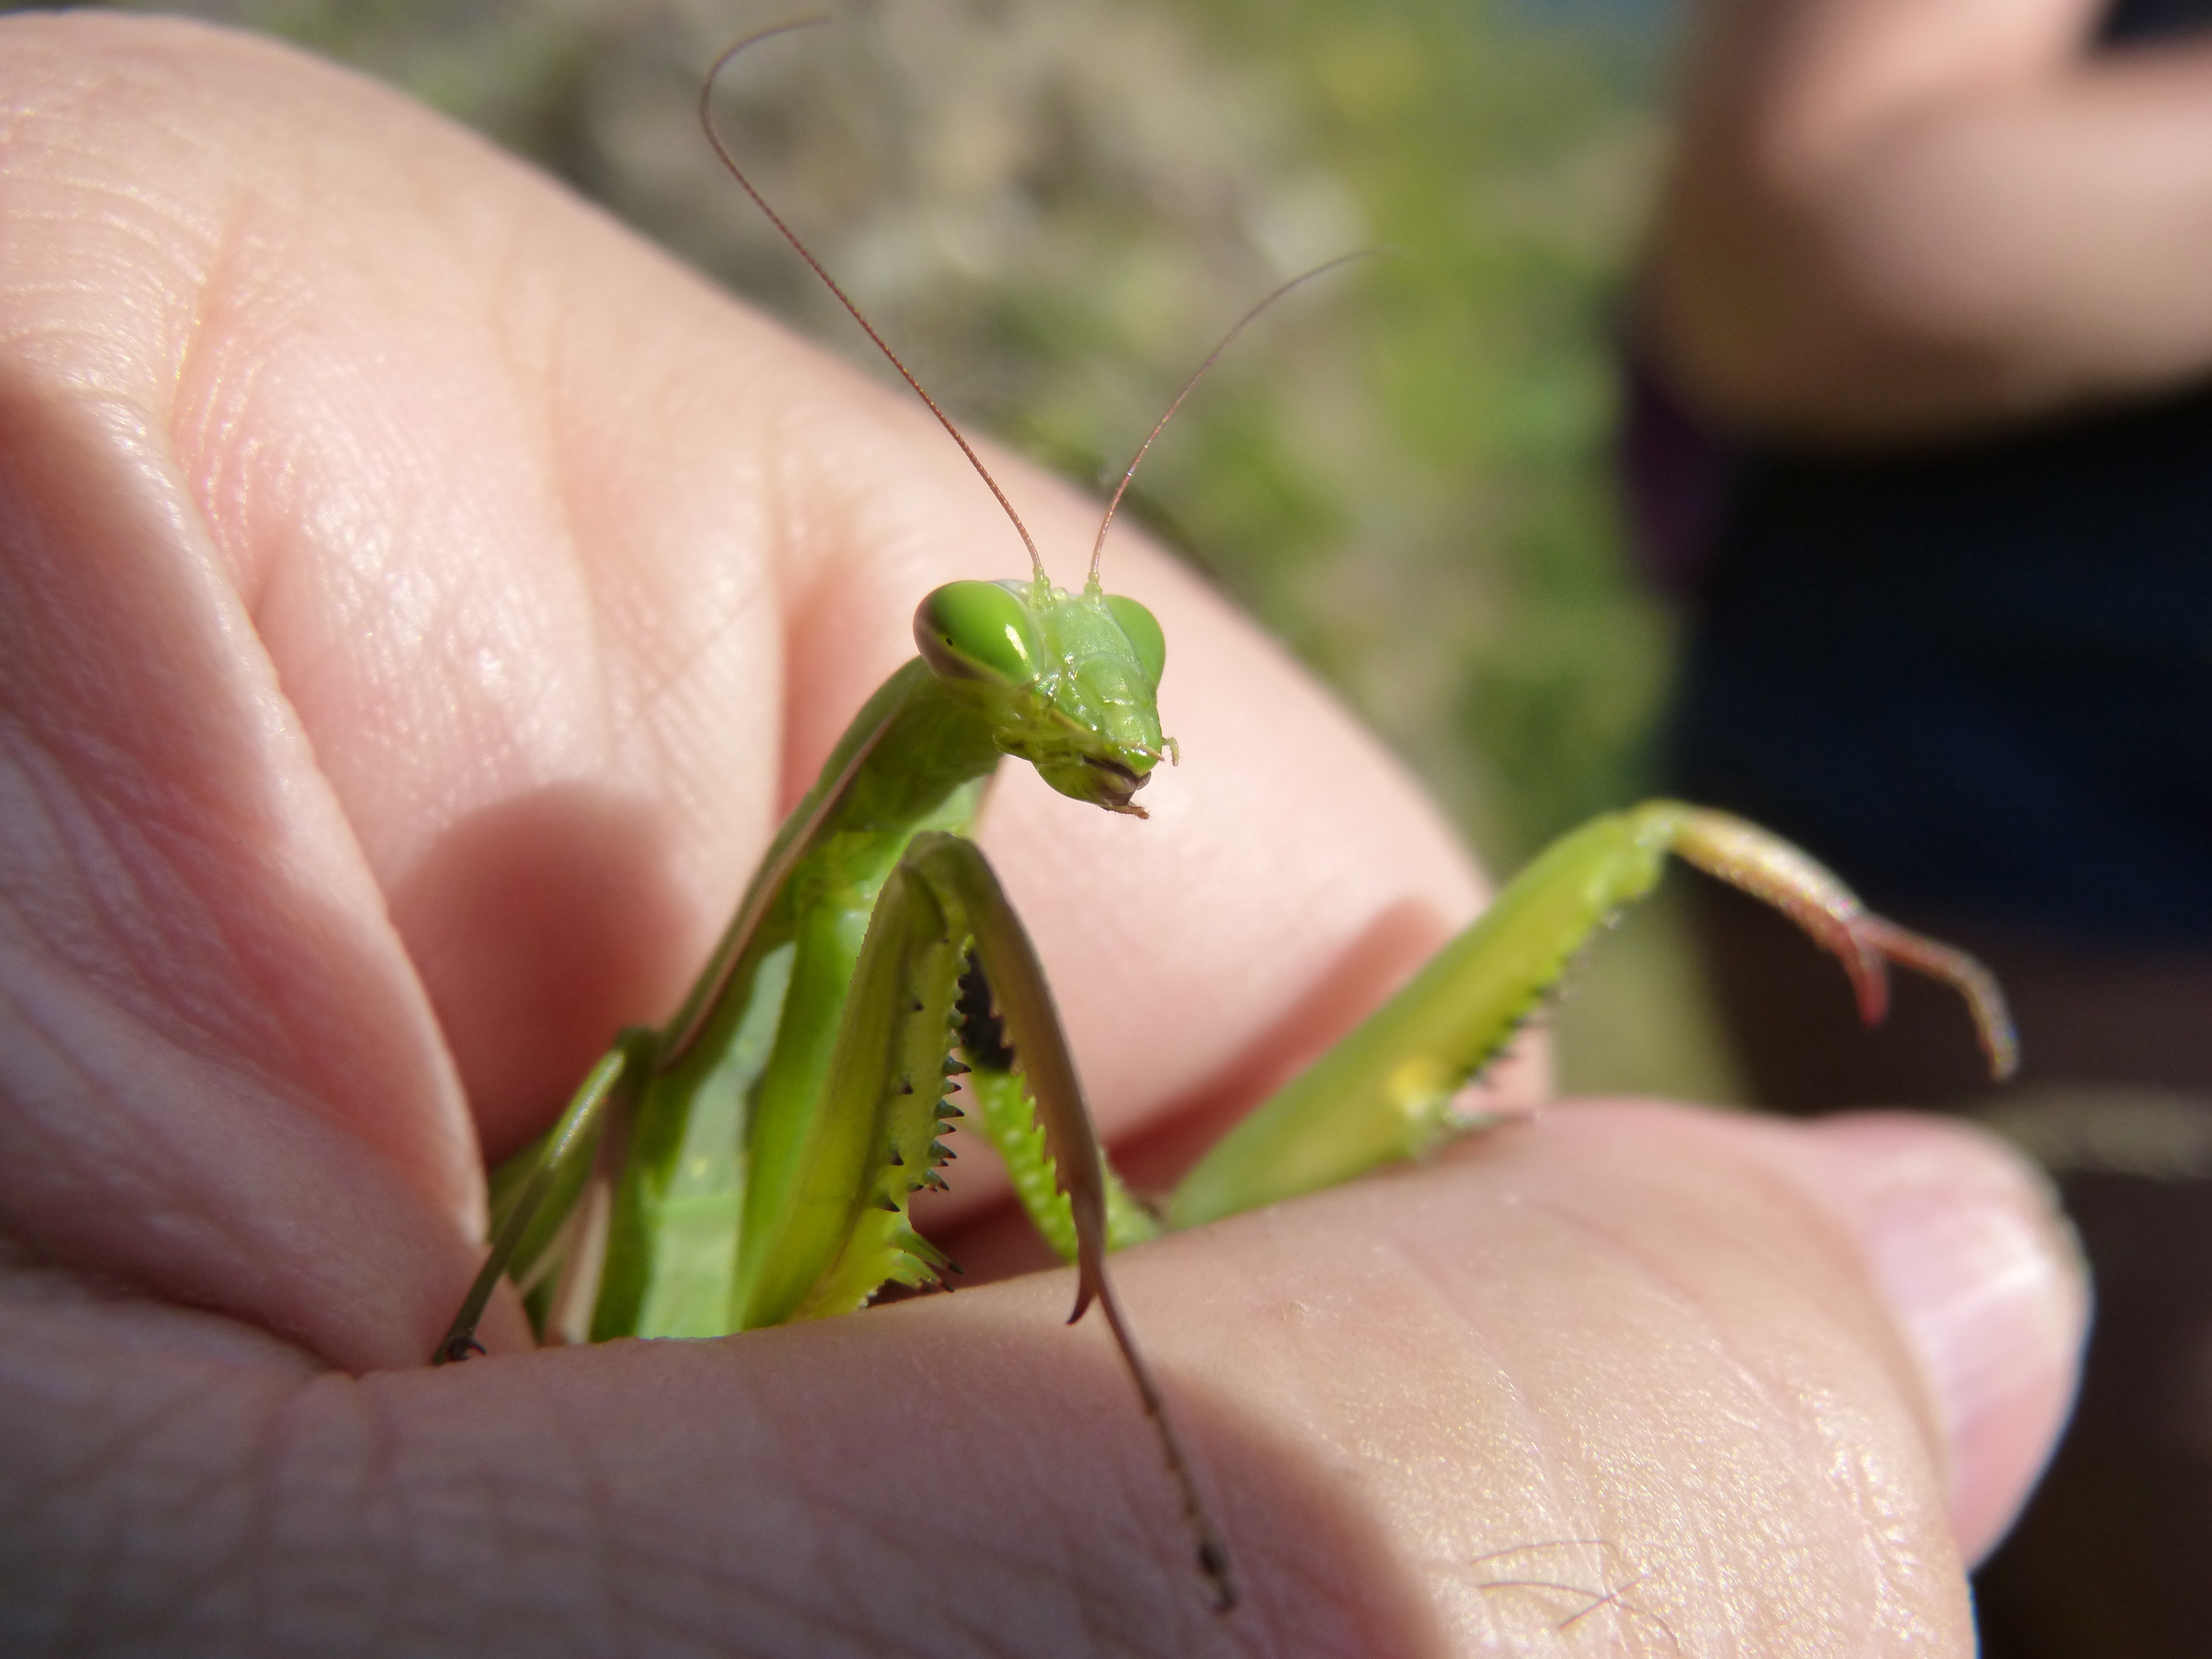
hand, leaf, green, insect, fauna, invertebrate, close up, mantis, detail, macro photography, mantis religiosa, trapped, plegamans, pregadeu, plant stem